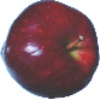
Label: Apple Red Delicious 1